Anita Loos

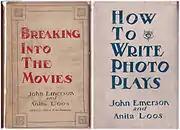

The first project Thalberg handed Loos was Jean Harlow's "Red-Headed Woman" because F. Scott Fitzgerald was having no luck adapting Katherine Brush's book. Fitzgerald, an accomplished writer of novels like "The Great Gatsby," was fired and replaced by Loos in a predominantly male run studio system. The picture, completed in May 1932, was a smash and established Harlow as a star and put Loos once again in the front rank of screenwriters.